Herne Bay Pier

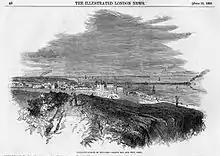
First pier, by Edmund Evans, 1850

According to "The Illustrated London News" of 1850, Herne Bay had fewer than a dozen inhabitants at the beginning of the 19th century. With the arrival of a military encampment the population of the area quickly grew into a small, developed community. This small development in turn attracted visitors from passing London-Margate steamers, who made shore excursions into the bay area aboard small ships known as hoys. Enjoying the small village as a relaxing get away, but not enjoying the bumpy rides in hoys, visitors decided they needed a pier upon which their steamers could moor and accommodation to make the trip to Herne Bay an extended stay, and so the first Herne Bay Pier was built. A group of investors led by Surrey building contractor George Burge who had worked for Thomas Telford at St Katharine Docks, a long and wide pier was designed and built by Telford's assistant Thomas Rhodes. Telford was building Whitstable harbour at the time. The first wooden pile was driven on 4 July 1831, and the structure was completed on 12 May 1832 at a cost of £50,000 (equivalent to £4.6 million in 2023). The steamer "Venus" was the first to bring passengers to Herne Bay using the newly built pier. That same decade the Telford Terrace, the Pier Hotel and the promenade were also opened as the bustling vacation town continued to attract vacationers.